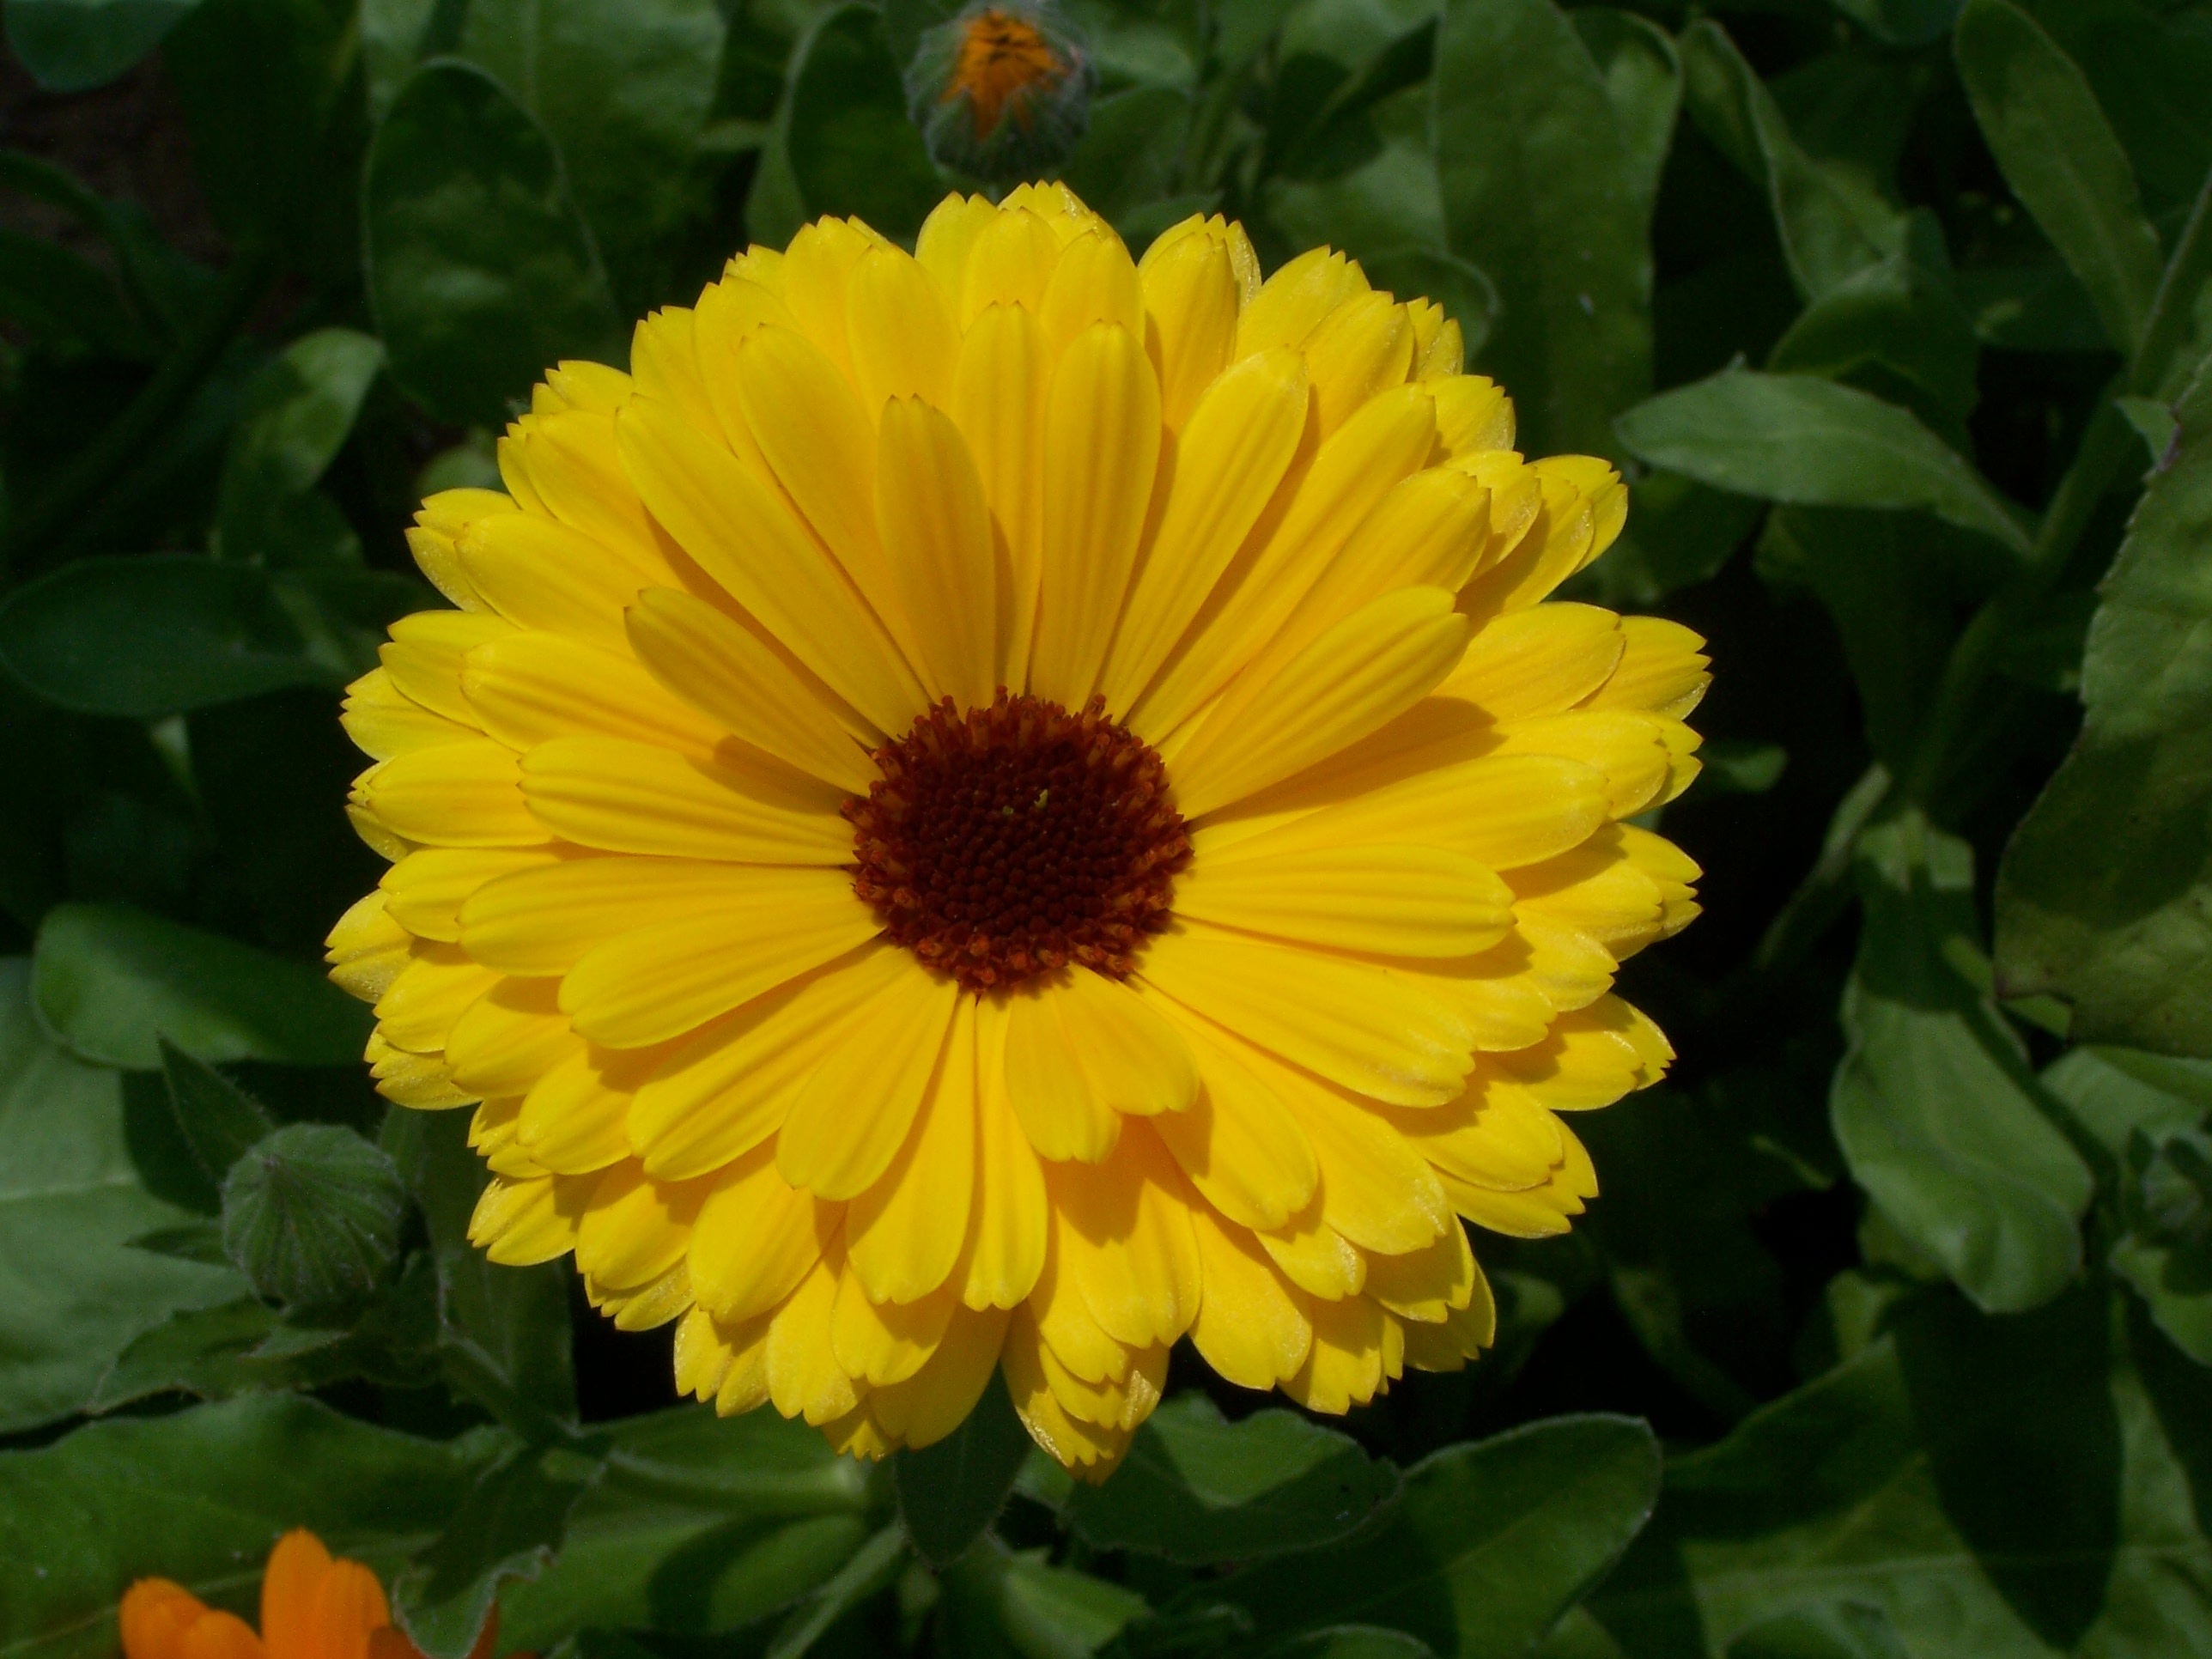
nature, plant, flower, petal, daisy, herb, botany, yellow, flora, yellow flower, wildflower, flowers, petals, yellow flowers, flowering plant, daisy family, calendula, annual plant, land plant, marguerite daisy, chrysanths